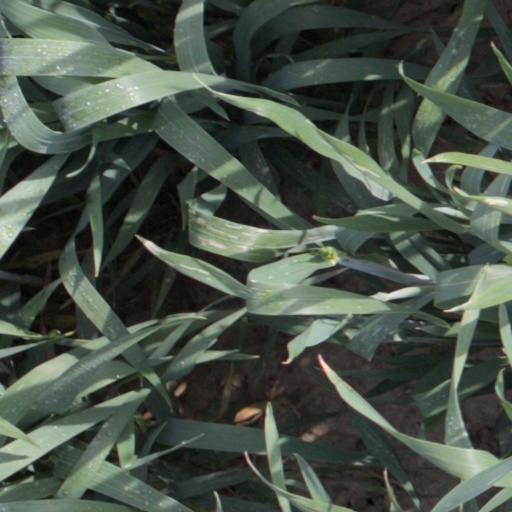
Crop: wheat